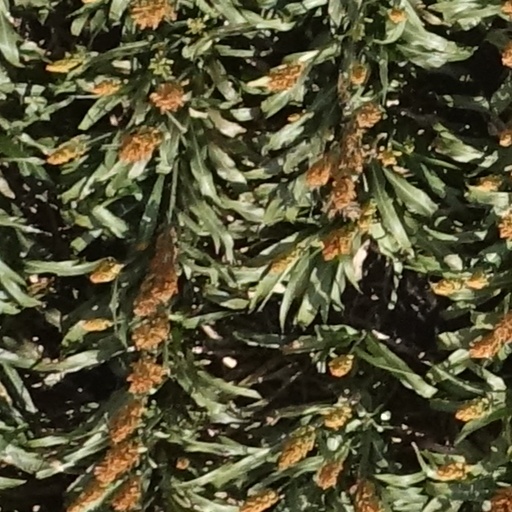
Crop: sorghum